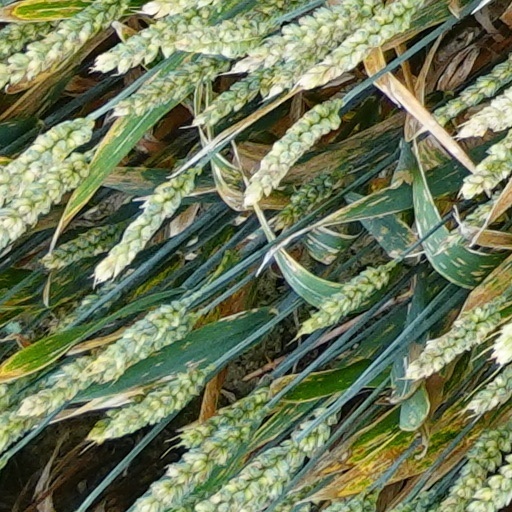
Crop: wheat